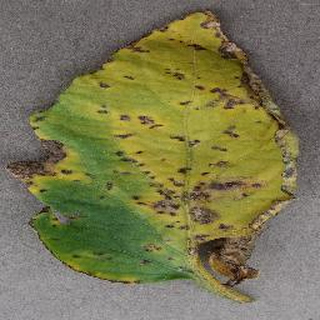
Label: tomato_bacterial_spot